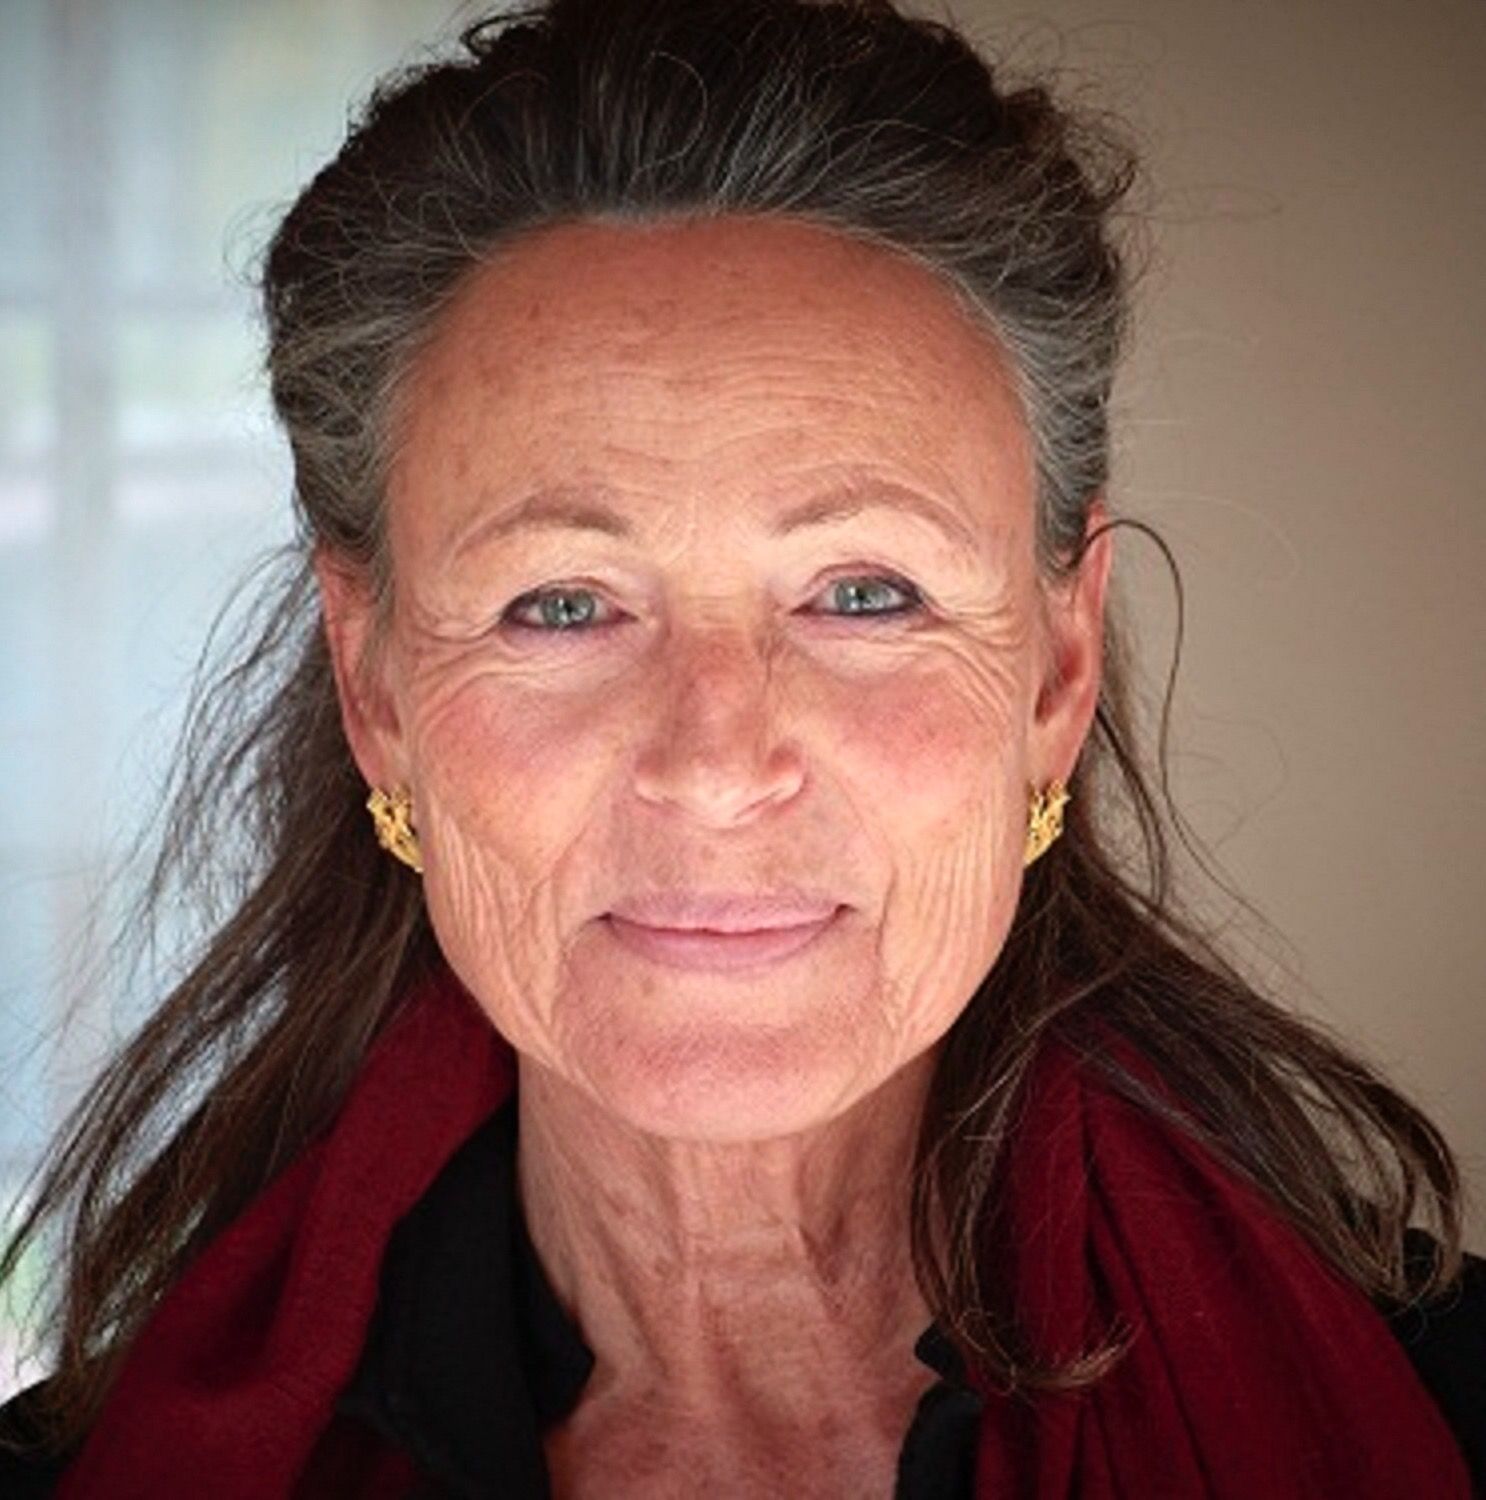
Label: Colored